The Lost Squadron

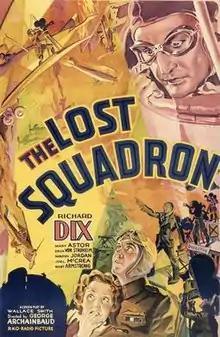
Original theatrical poster

The Lost Squadron is a 1932 American pre-Code drama, action, film starring Richard Dix, Mary Astor, and Robert Armstrong, with Erich von Stroheim and Joel McCrea in supporting roles, and released by RKO Radio Pictures. Based on the novel "The Lost Squadron" (1932) by Dick Grace, the film is about three World War I pilots who find jobs after the war as Hollywood stunt fliers.